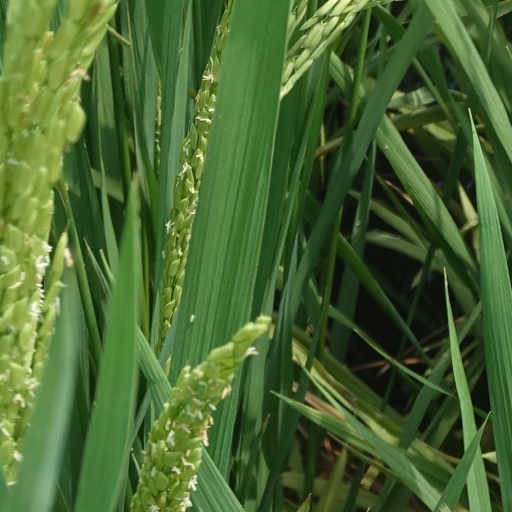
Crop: rice